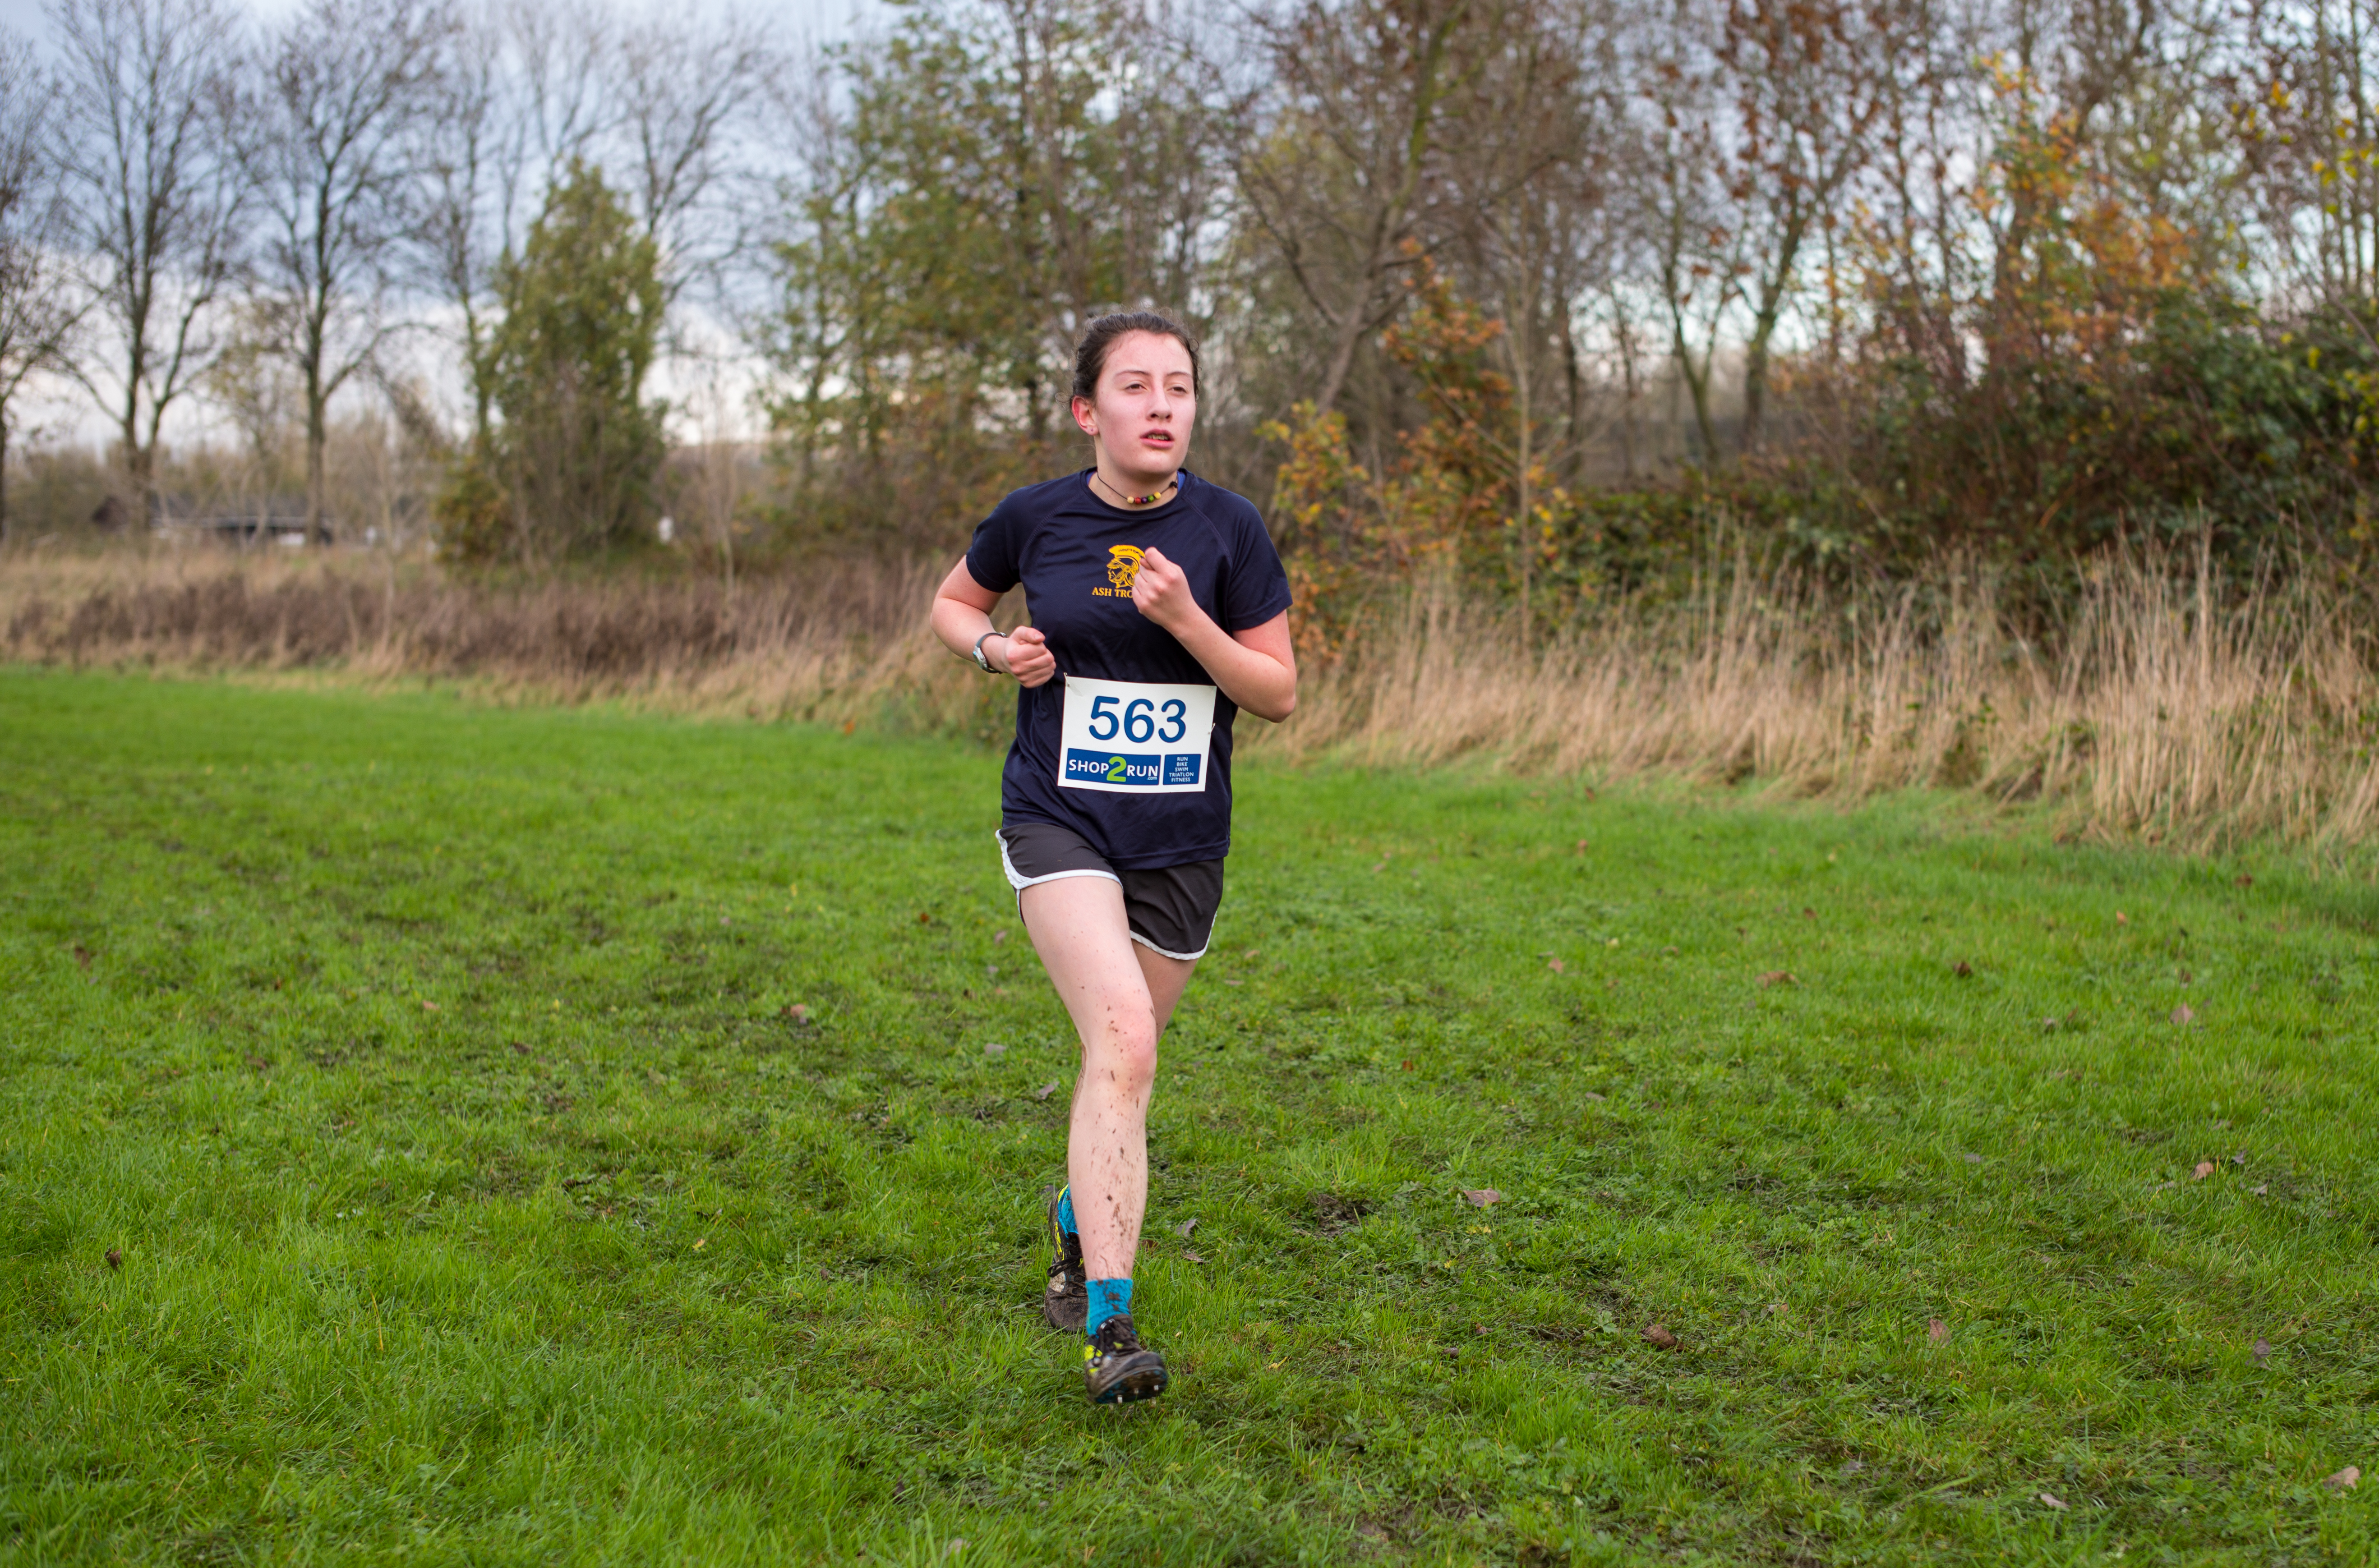
person, trail, running, recreation, jogging, race, sports, endurance, athletics, physical exercise, outdoor recreation, human action, individual sports, endurance sports, ultramarathon, duathlon, long distance running, cross country running, cross country cycling